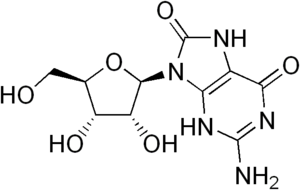
La 8-hydroxyguanosine, ou 8-oxoguanosine, est un ribonucléoside résultant de l'oxydation de la guanosine utilisé comme biomarqueur du stress oxydant.